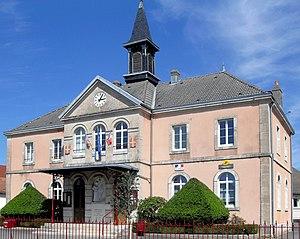
La mairie et la poste d'Abbévillers
Abbévillers est une commune française située dans le département du Doubs, en région Bourgogne-Franche-Comté.